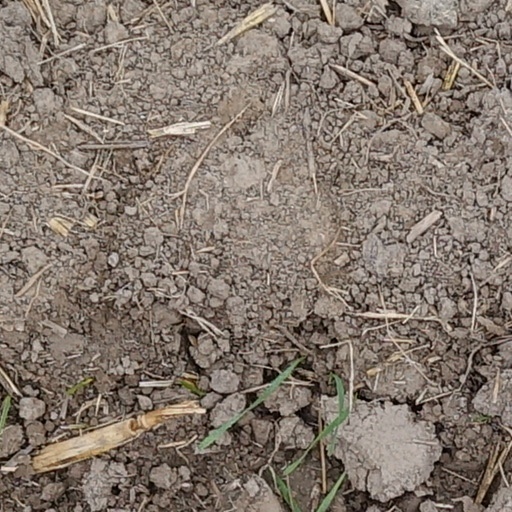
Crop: wheat